Traveling Husbands

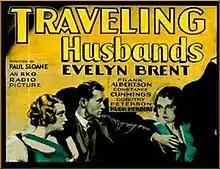
Theatrical poster for the film

Traveling Husbands is a 1931 American pre-Code drama film directed by Paul Sloane based on a screenplay by Humphrey Pearson. The film stars Constance Cummings, Frank Albertson, Evelyn Brent, Dorothy Peterson and Hugh Herbert. Hugh Herbert's brother, Tom, made his screen debut with a small role in this film, billed as Tom Francis. Produced and distributed by RKO Radio Pictures, the film premiered in New York City on August 7, 1931, and was released nationwide the following week on August 15. It received mixed reviews from the critics.